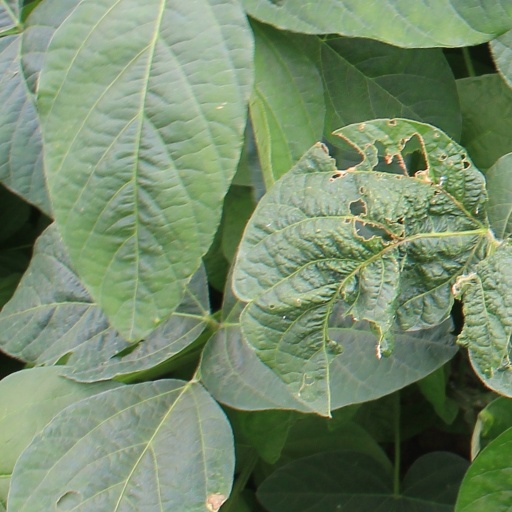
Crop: soybean